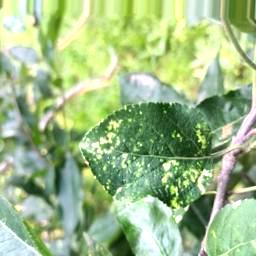
Label: Apple_Mosaic